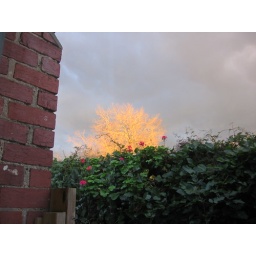
I was standing in the kitchen and saw this amazing colour on this tree up the road. Taken from my kitchen window.